Michael Jasper

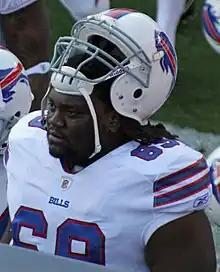
Jasper with the Buffalo Bills in 2011

Leslie Michael Jasper (born October 8, 1986) is an American college football coach and former player. He is the head football coach for Stetson University. Jasper was selected by the Buffalo Bills of the National Football League (NFL) in the seventh round of the 2011 NFL draft. He played college football at Bethel as a defensive tackle and offensive guard. Jasper, during his college career, was extremely large even by defensive tackle standards, weighing approximately 450 pounds; he reduced his weight to 375 pounds at the behest of Bills coach Chan Gailey. As of the 2025 NFL draft, Jasper remains the most recent NFL draft selection from the National Association of Intercollegiate Athletics (NAIA).